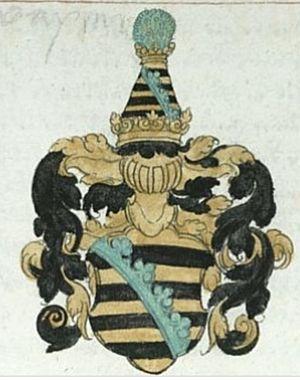
Sigismond de Saxe membre de la maison de Wettin fut évêque de Wurzbourg de 1440 à 1443.